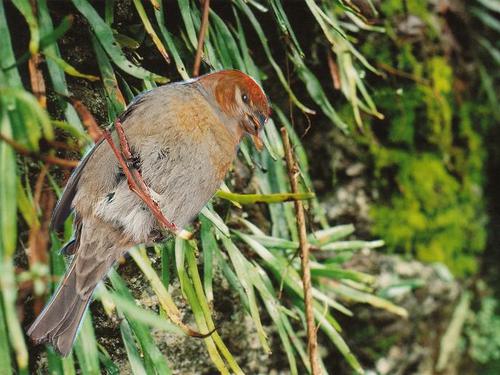
Bird species: Pine_Grosbeak
Bird type: landbird
Background: land